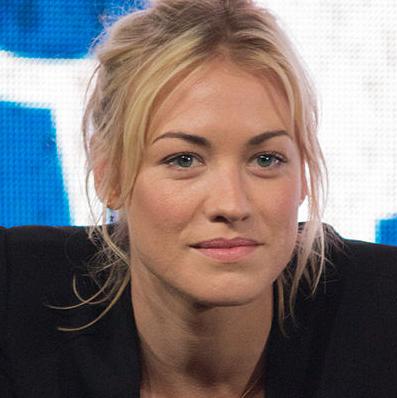
Age: 31